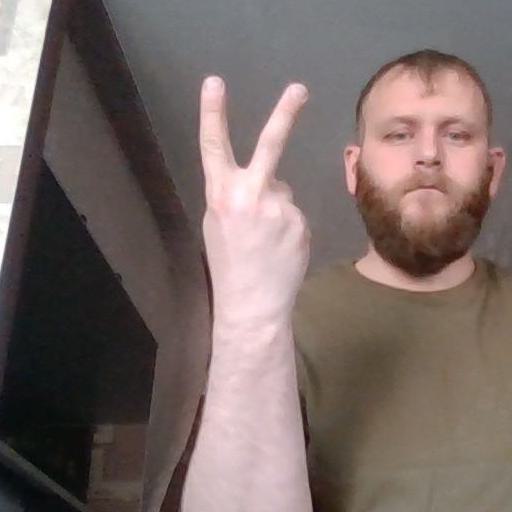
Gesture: peace_inverted